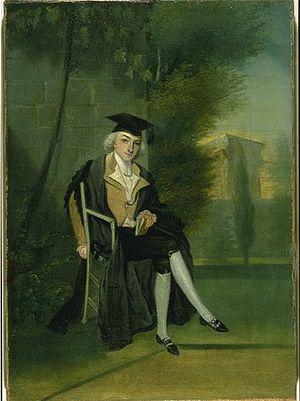
James Smithson, né Jacques-Louis Macie vers 1765 à Paris et mort en 1829, est un chimiste anglais et homme de sciences britannique.